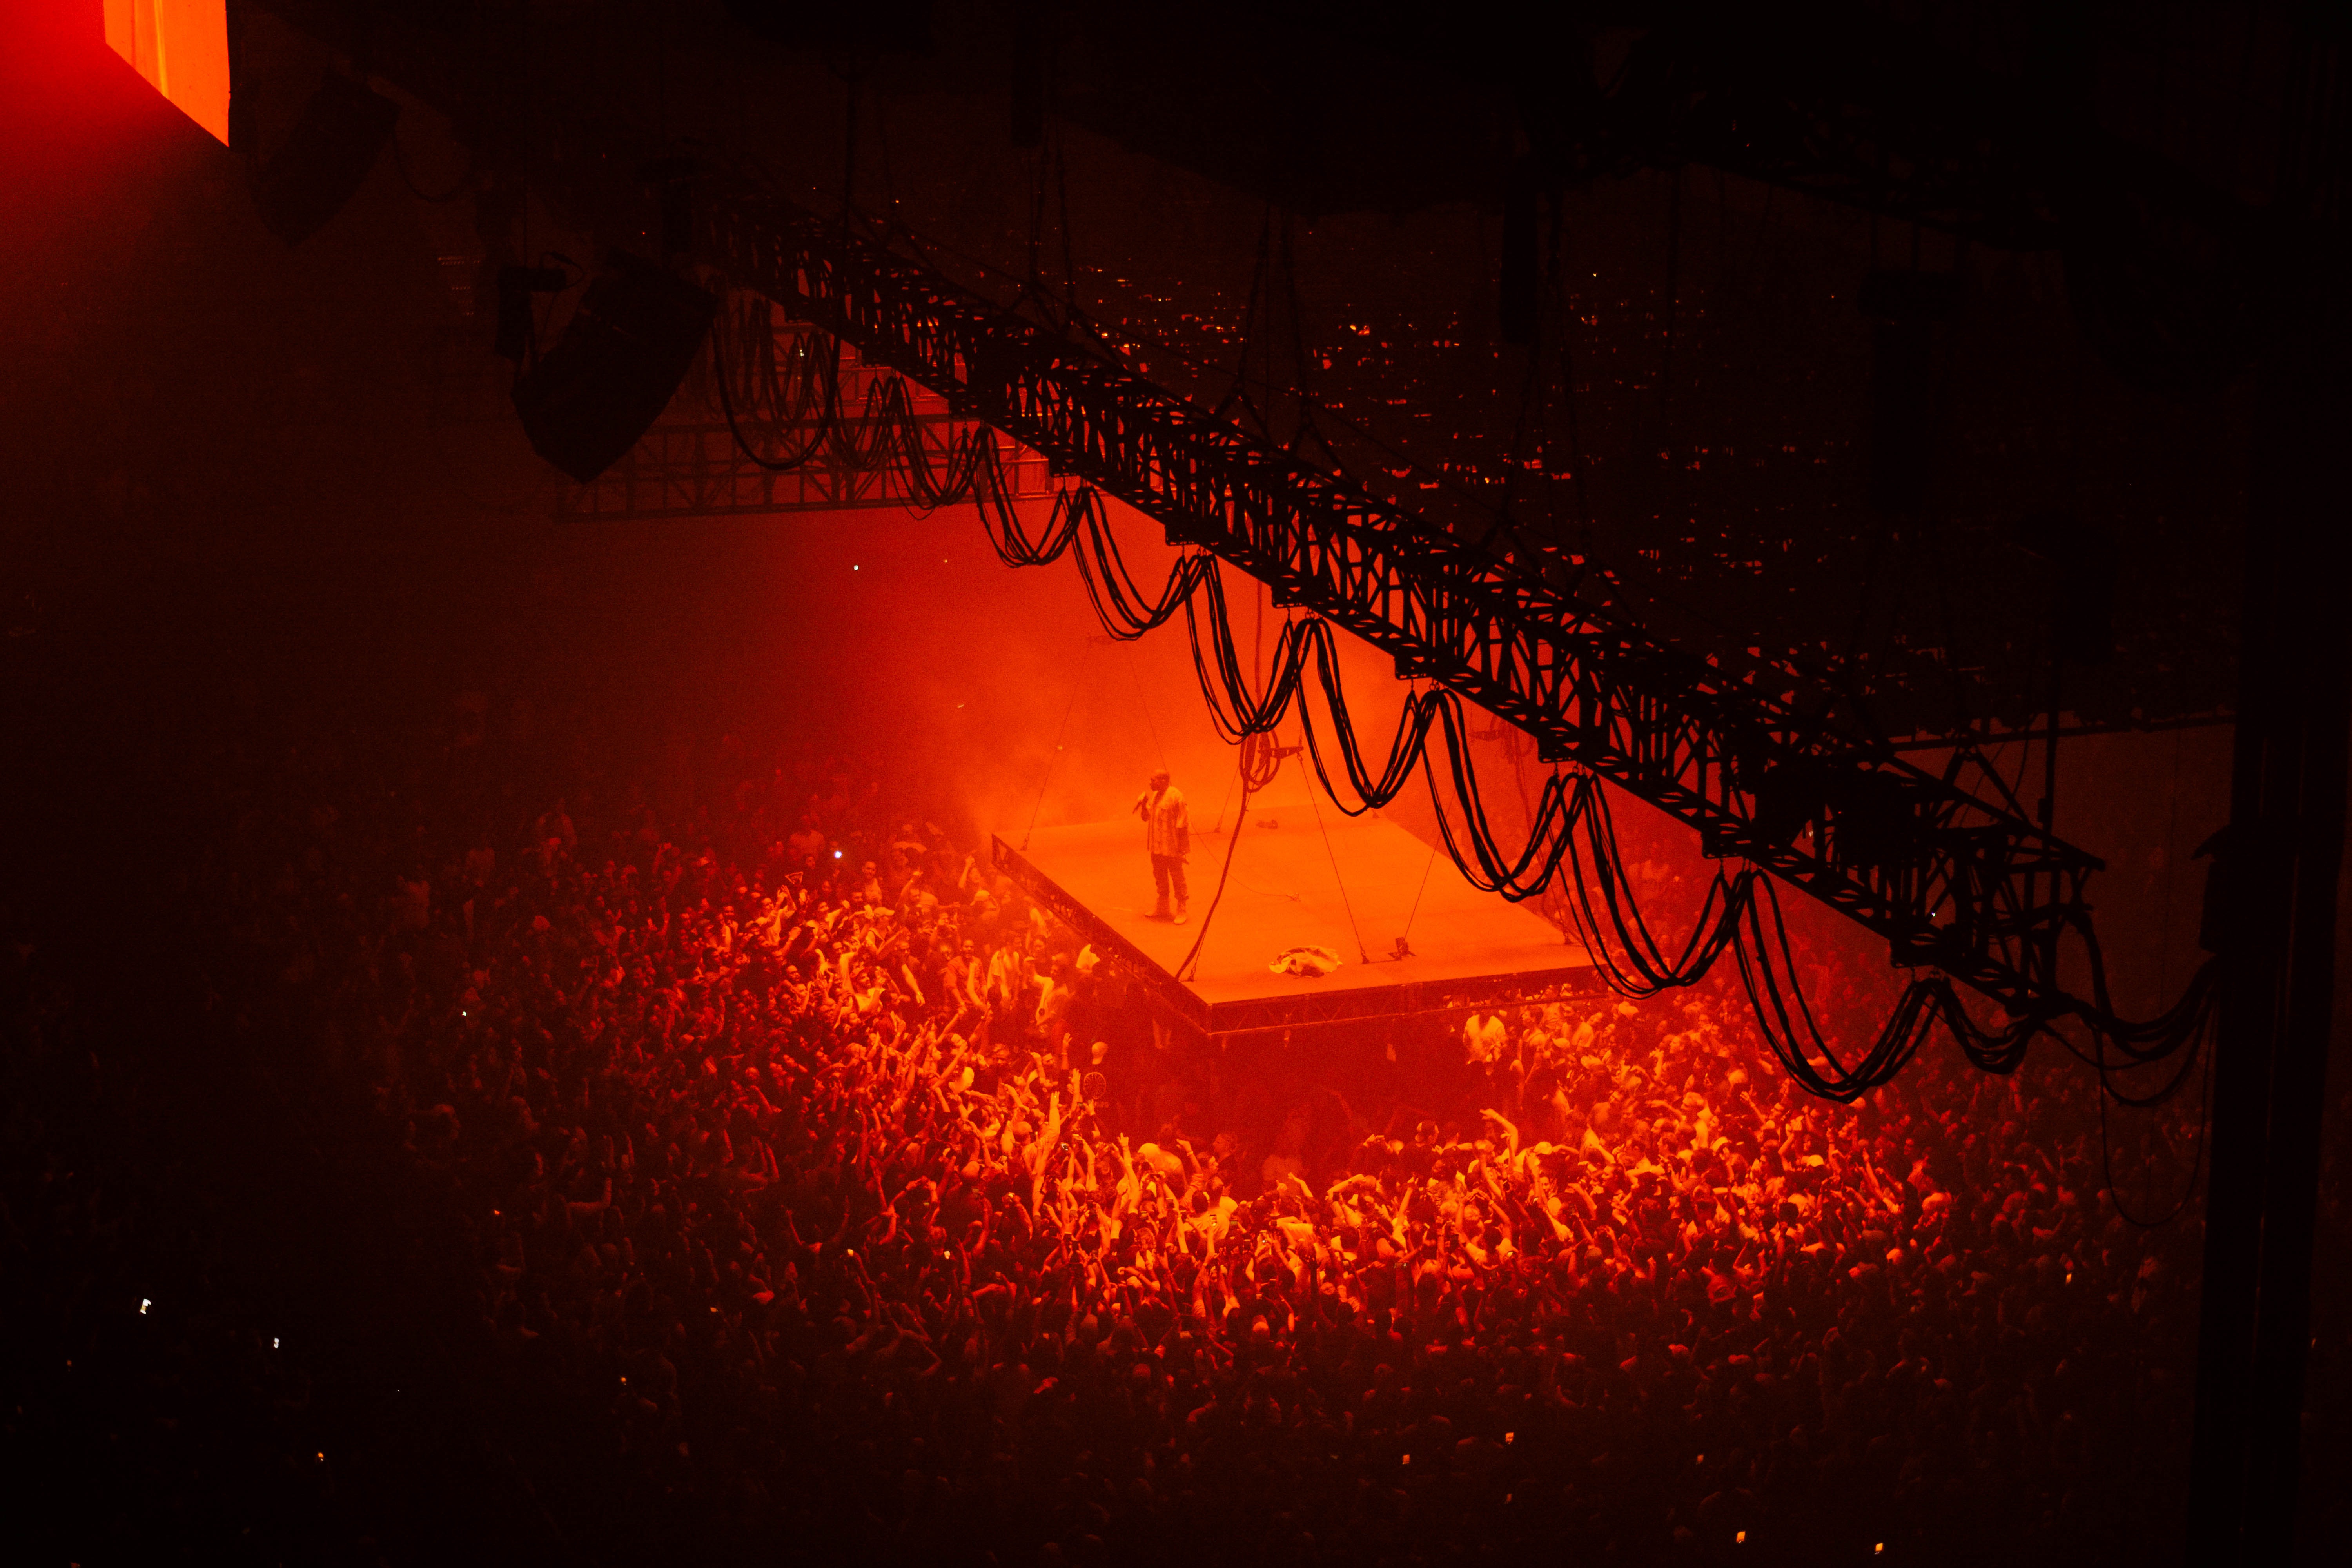
light, night, sunlight, number, crowd, concert, reflection, red, color, flame, darkness, font, stage, performance, computer wallpaper, geological phenomenon